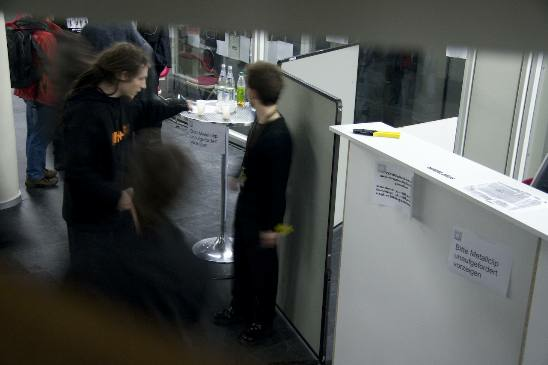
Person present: Yes